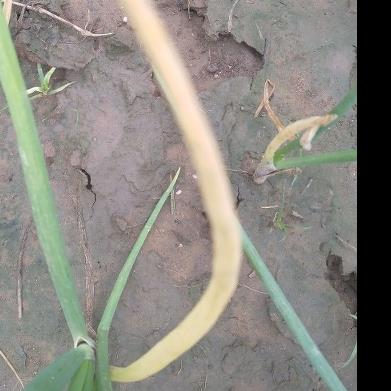
Crop: Onion
Condition: fusarium-d